Archibald Campbell (British Army officer, born 1739)

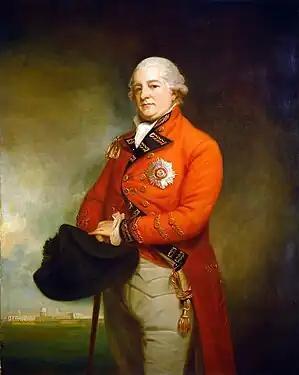
Archibald Campbell by George Romney, c.1792, wearing the uniform of a major-general and the star of the Order of the Bath, and with Madras's Fort St. George in the background

Sir Archibald Campbell KB (21 August 1739 – 31 March 1791) was a British Army officer, colonial administrator and politician who served as governor of Georgia, Jamaica, and Madras. He was also a major landowner in Scotland and a White Rod who sat in the House of Commons of Great Britain between 1774 and 1791.